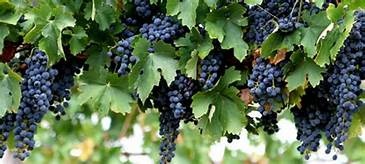
Label: grape